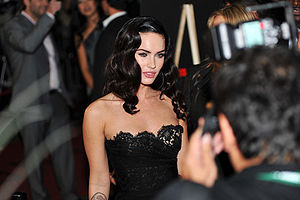
Megan Fox / Karriere
Megan Fox ved Toronto International Film Festival i 2009.
Megan Denise Fox er en amerikansk skuespiller og model. Hun begyndte sin skuespillerkarriere i 2001 med flere mindre tv- og filmroller og spillede en regelmæssig rolle i tv-serien Hope & Faith. I 2004 fik hun sin filmdebut i filmen Confessions of a Teenage Drama Queen. I 2007 spillede hun Mikaela Banes i Transformers, hvilket blev hendes gennembrudsrolle. Hun gentog rollen i efterfølgeren Transformers: Revenge of the Fallen i 2009. Senere i 2009 spillede hun hovedrollen i Jennifer's Body. Fox betragtes også som en af de moderne kvindelige sexsymboler og har optrådt i magasiner som Maxim, Rolling Stone og FHM.